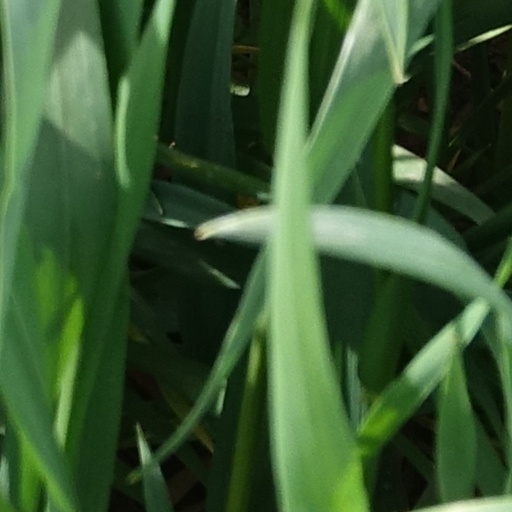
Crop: wheat